Howell G. Crim

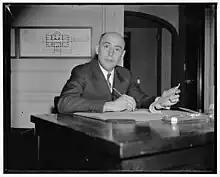
Crim at his desk in the Chief Usher's office at the White House

Howell Gardner Crim (October 2, 1898 – May 11, 1959) was an American civil servant best known for being the Chief Usher of the White House in Washington, D.C., from 1938 to 1957.